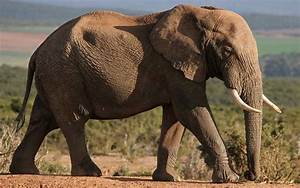
Label: elephant